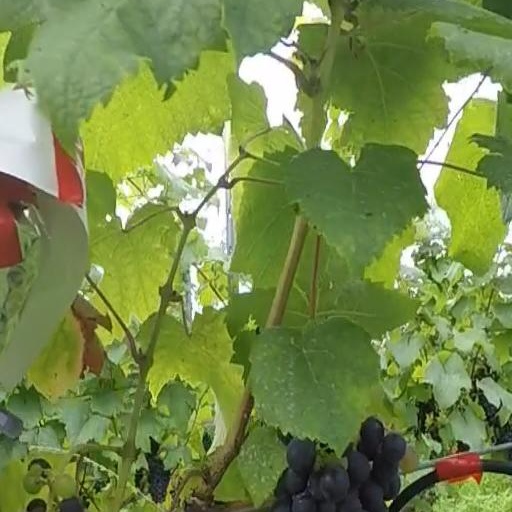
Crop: grape